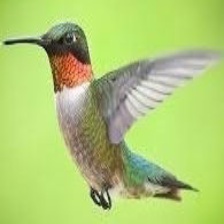
Species: WHITE EARED HUMMINGBIRD
Scientific name: BASILINNA LEUCOTIS
ImageNet parent category: hummingbird